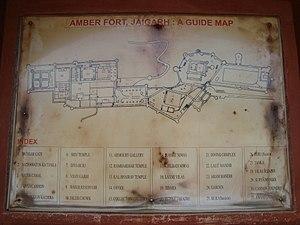
"Fort Jaigarh est situé sur un promontoire rocheux appelé ""Cheel ka Teela"" dans le massif des Aravalli. Il surplombe le fort d'Amber et le lac Maota, près de Jaipur, dans l'État du Rajasthan en Inde. Le fort a été construit sous le règne de Jai Singh II en 1726 pour protéger le fort d'Amber et ses palais.